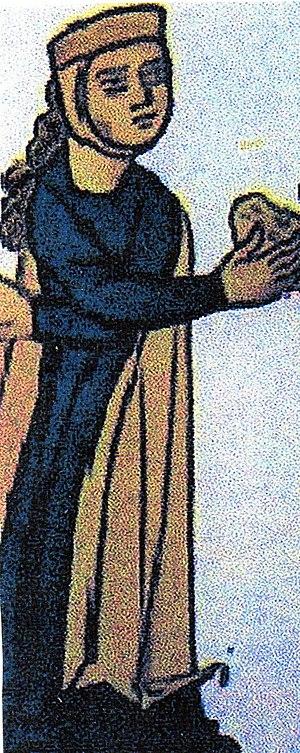
Le Logudoro est un vaste territoire du nord-ouest de la Sardaigne